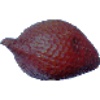
Label: salak